Eric G. Hall

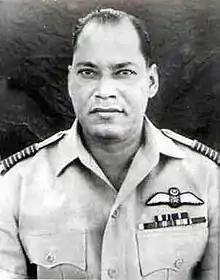
Portrait, s

Eric Gordon Hall (12 October 1922 — 17 June 1998) was a Pakistani fighter pilot and two-star rank officer in the Pakistan Air Force (PAF). Hailing from the Christian minority in Pakistan, Hall played a pivotal role in the Indo-Pakistani War of 1965 and Indo-Pakistani War of 1971. Notably, during the Indo-Pakistani War of 1965, Hall pioneered the innovative concept of converting C-130 Hercules transport aircraft into heavy bombers, enhancing their capacity to carry of explosives with specific modifications. His idea was patronized by the then Commander-in-Chief of the PAF, Nur Khan, who flew one of the C-130 Hercules during the war. On 11 September, Hall volunteered to lead the initial bombing mission over a strategically vital bridge in Kathua which was used to deliver supplies to the Indian Army. Despite the transport-turned-bomber being unarmoured and vulnerable to Indian anti-aircraft guns, the mission succeeded. This success resulted in the Pakistani military leadership to authorize 13 additional strategic bombing runs using the converted C-130s, including precision strikes on Indian weaponry at Attari along the BRB Canal. The effectiveness of these missions solidified Hall's innovative concept, earning him the Sitara-e-Jurat, the third highest military award in Pakistan, in 1965.